Lenny Dee (organist)

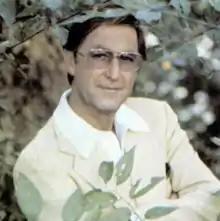
Lenny Dee in 1974

Leonard George DeStoppelaire (January 5, 1923 – February 12, 2006), better known as Lenny Dee, was an American virtuoso organist who played many styles of music. His record albums were among the most popular of easy listening and space age pop organists of the 1950s through the early 1980s. His signature hit, "Plantation Boogie", charted as a Top 20 hit in 1955. He also had a gold record with 1970's "Spinning Wheel".